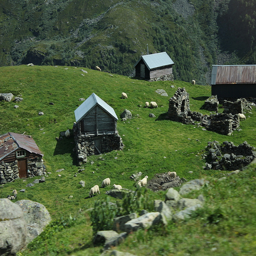
Sheep graze next to old stone and wood houses nestled in the hillside.
some little houses and barn sitting in a valey
Little wood huts and sheep are on an Alpine peak.
Small cottages made of wood and stone on a mountain top.
A lush green hillside with buildings and animals on it.